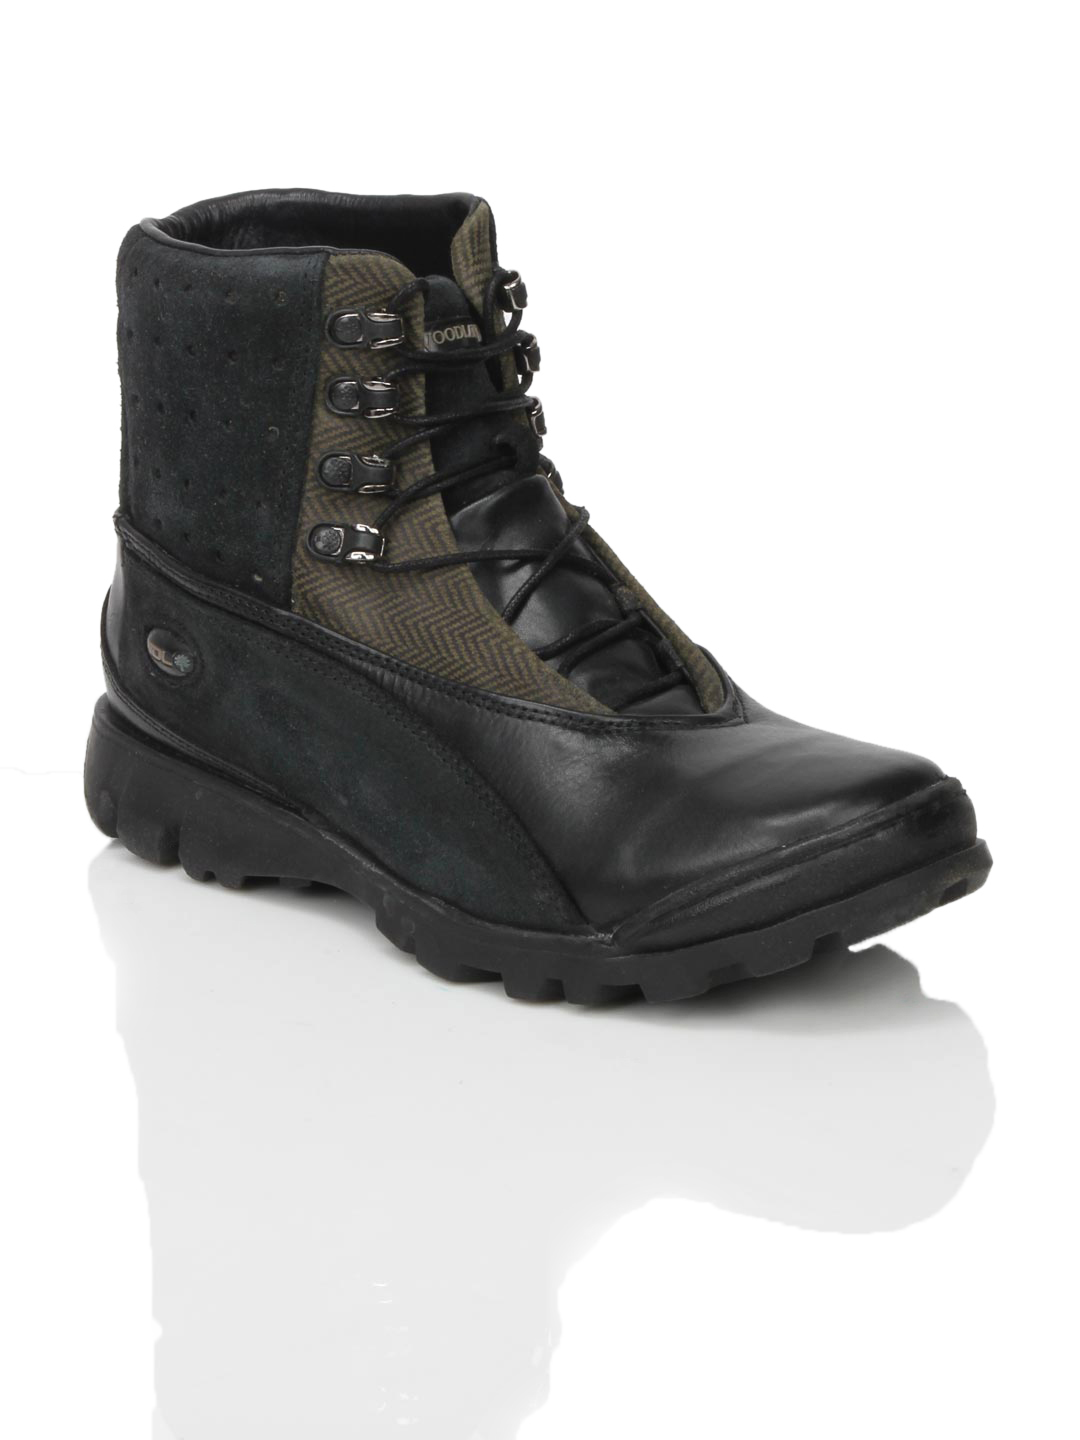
Woodland Men Black Casual Shoes
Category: Footwear / Shoes / Casual Shoes
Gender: Men
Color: Black
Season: Winter 2016
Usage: Casual